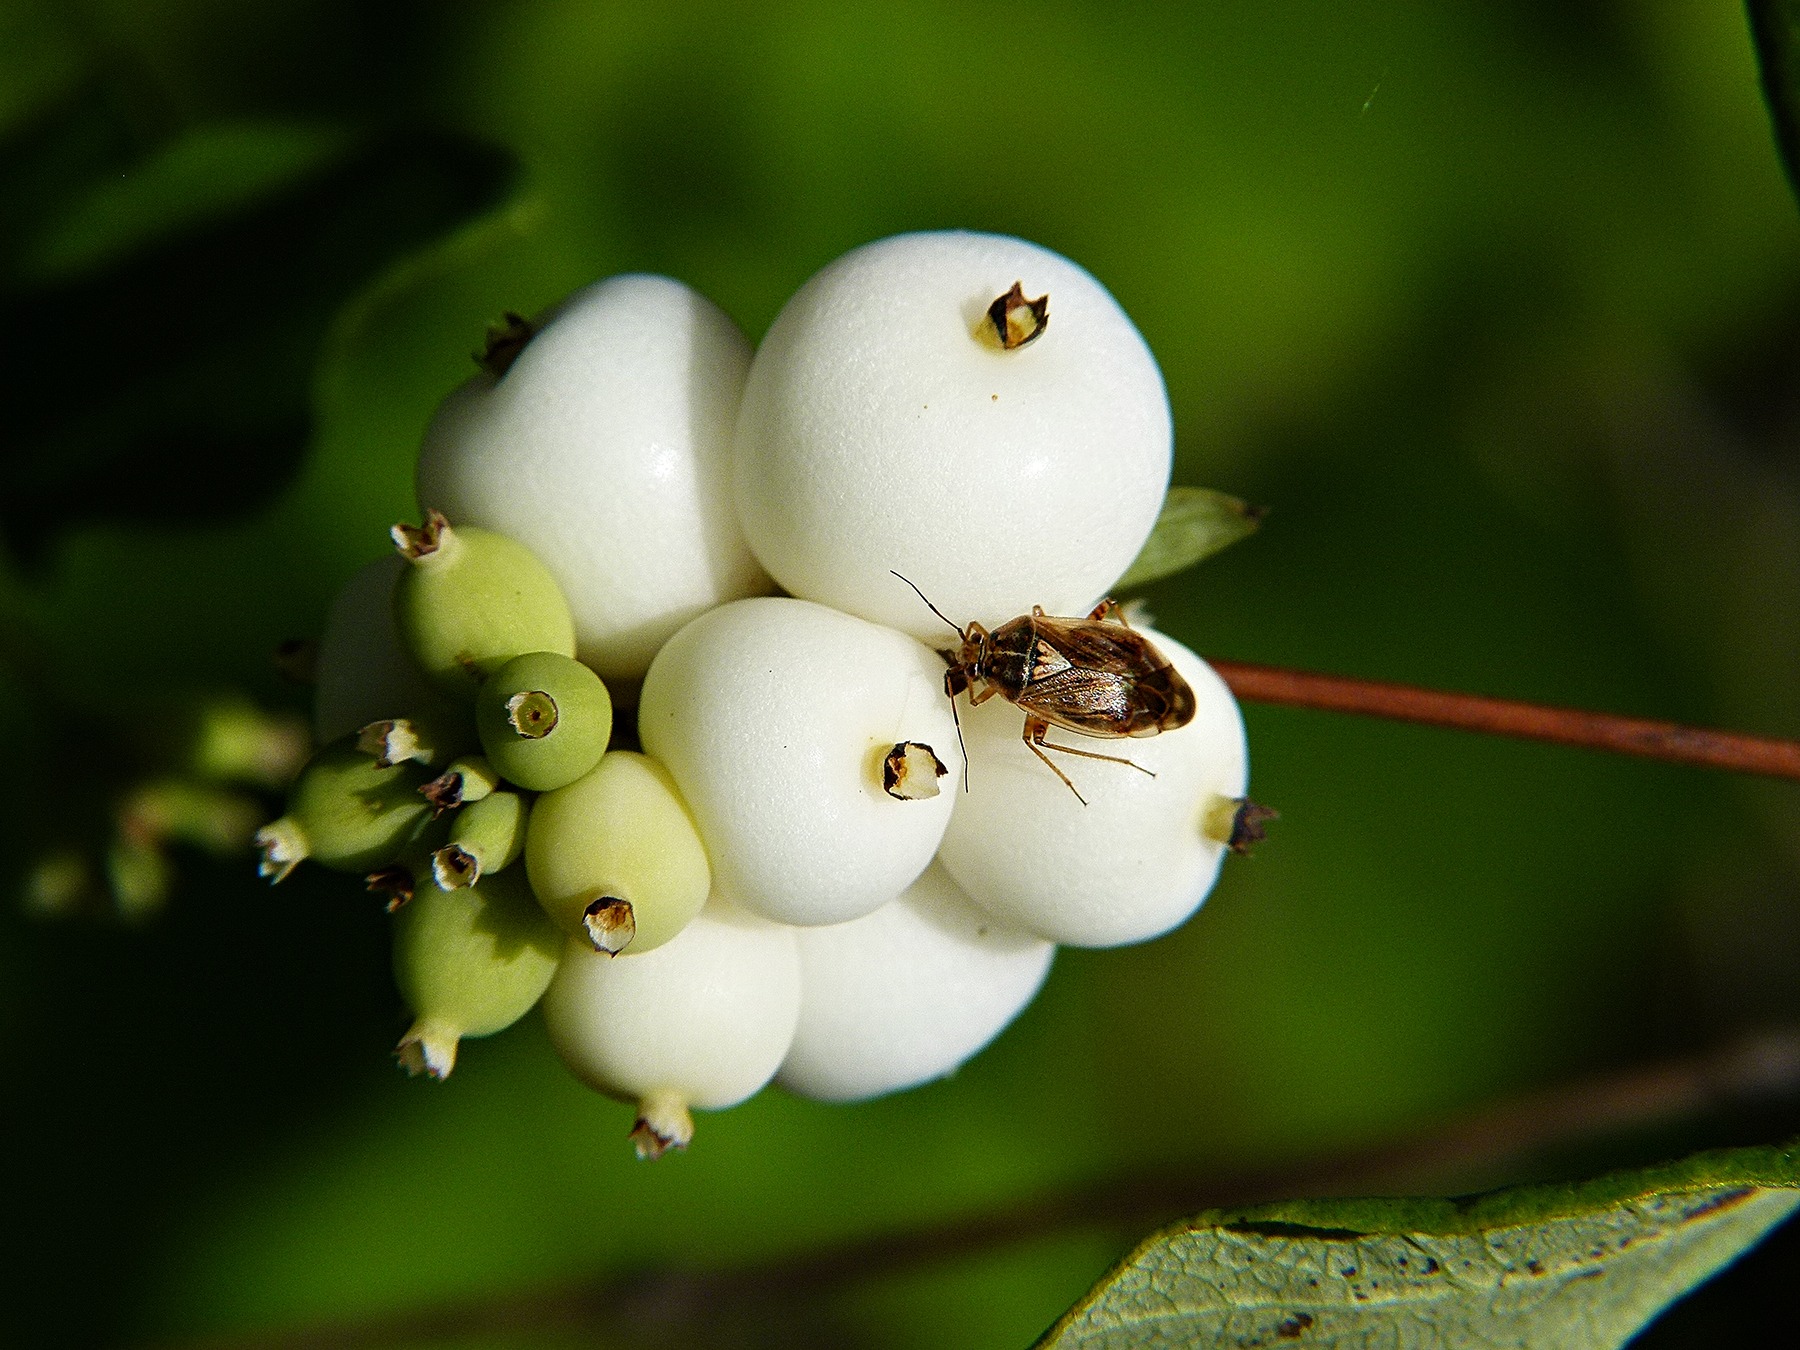
nature, forest, branch, blossom, plant, photography, meadow, leaf, flower, green, produce, insect, macro, bug, botany, flora, fauna, invertebrate, close up, shrub, macro photography, common snowberry, symphoricarpas albus, toy torpedo, cap bomb